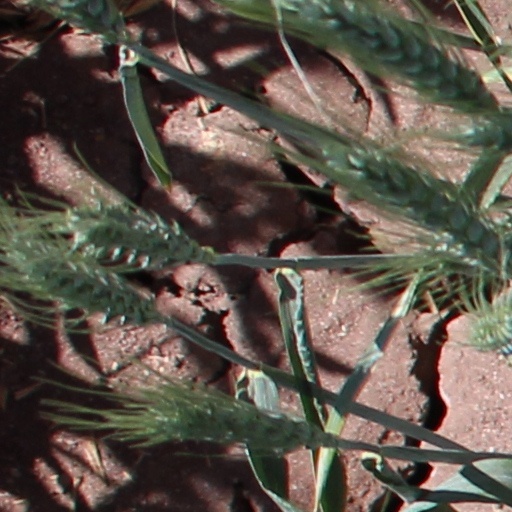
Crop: wheat